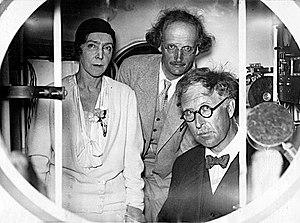
20 août 1932 - Le Soir Illustré - le roi Albert, la reine Elisabeth et Auguste Piccard
Albert, prince de Belgique, duc de Saxe, prince de Saxe-Cobourg et Gotha et héritier de la couronne belge, puis roi des Belges, est né à Bruxelles le 8 avril 1875 et mort dans un accident d'escalade à Marche-les-Dames le 17 février 1934.